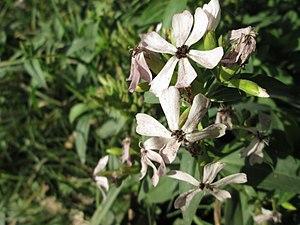
Microbotryum violaceum est une espèce de champignons basidiomycètes, phytoparasite obligatoire de plusieurs espèces de Caryophyllacées. Elle cause la maladie du charbon des anthères, à l'instar d'autres espèces du genre Microbotryum. Elle constitue un complexe d'espèces cryptiques, et ainsi, peut être interprétée au sens large ou au sens strict.